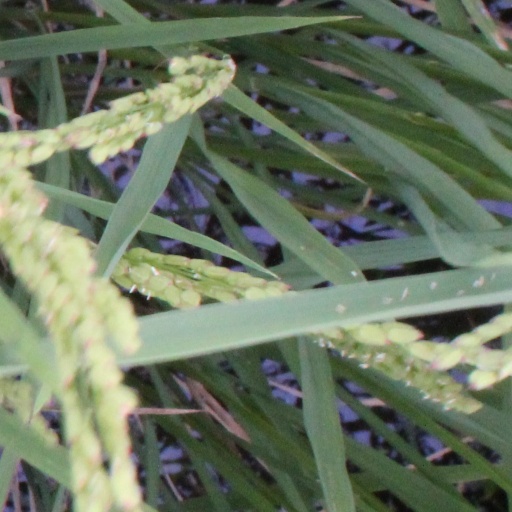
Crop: rice